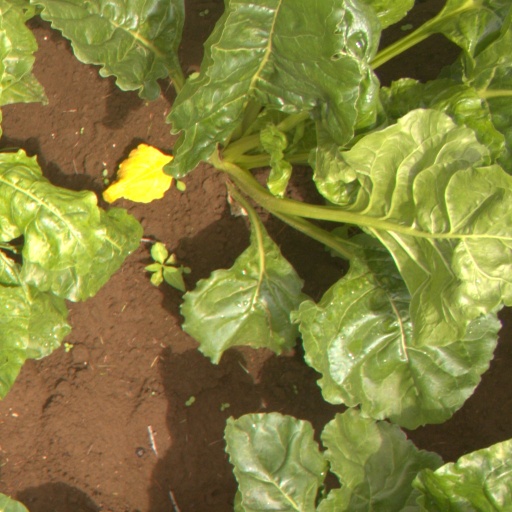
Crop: sugar beet